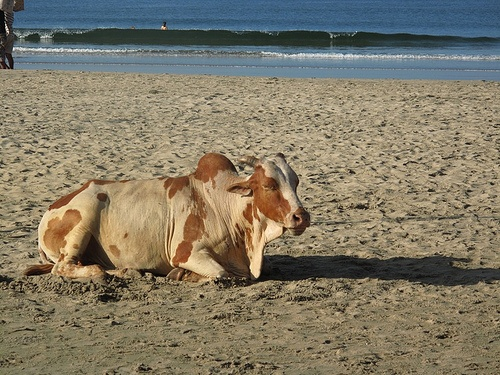
A dappled cow lying on an ocean beach.
A cow is lying in the sand at the beach.
The resting cow is sitting on the beach.
A cow laying on a sandy beach with waves in the background.
It is odd to see a cow on a beach.